Waltham Town Lock

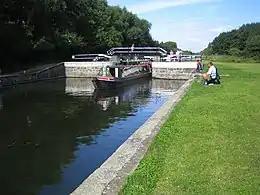
Waltham Town Lock Narrowboat "Alder" emerges from the downstream gate

Waltham Town Lock (No 11) is a lock on the River Lee Navigation at Waltham Cross, Hertfordshire. The lock is located in the River Lee Country Park which is part of the Lee Valley Park. The adjoining Showground site now known as the Broxbourne White Water Canoe Centre has been chosen to host the canoeing event in the 2012 Summer Olympics.